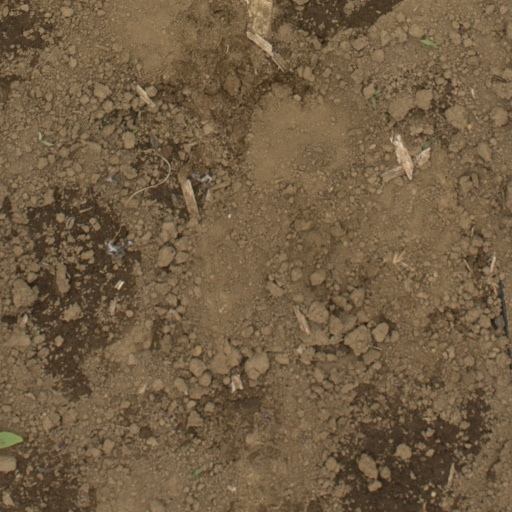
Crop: Jerusalem artichoke